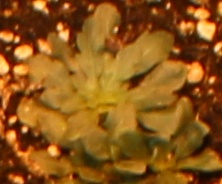
Label: Horseweed